John Gibler

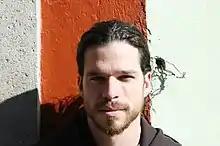
Gibler in 2011

John Gibler is an American journalist who predominantly writes from and about Mexico. He is the author of "" and "." He is also correspondent for Pacifica Radio's KPFA in Mexico. He has reported on the ground from the Zapatistas Other Campaign, the protests against electoral fraud in Mexico City, and the uprising in Oaxaca. He has reported for "Left Turn", "In These Times", "Common Dreams", "Yes! Magazine", "ColorLines" and "Democracy Now!". He was a Global Exchange Media fellow from 2006 to 2008.